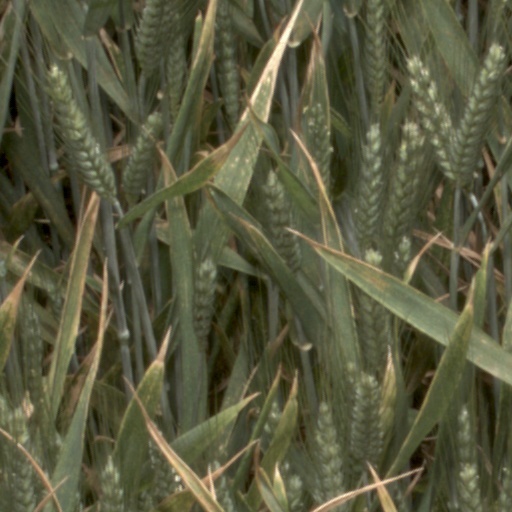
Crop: wheat